Moorea Airport

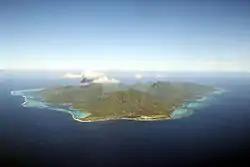
View on approach to Moorea Airport

Moorea Airport is an airport serving the island of Moorea in French Polynesia, France.